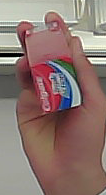
Product: colgate_toothpaste